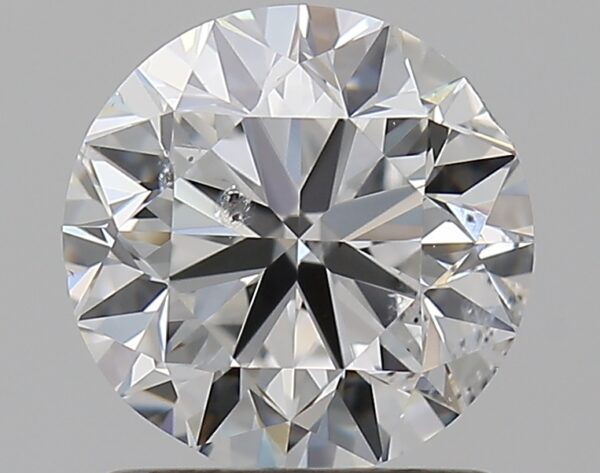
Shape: round
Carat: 1.2
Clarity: SI2
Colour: F
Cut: VG
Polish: EX
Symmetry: VG
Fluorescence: F
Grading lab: GIA
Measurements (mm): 6.57 x 6.65 x 4.24